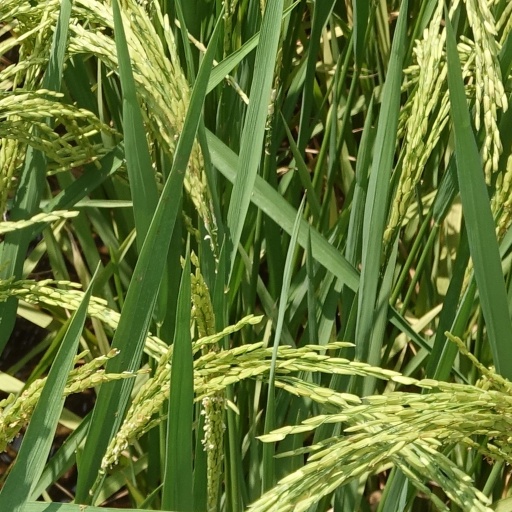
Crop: rice